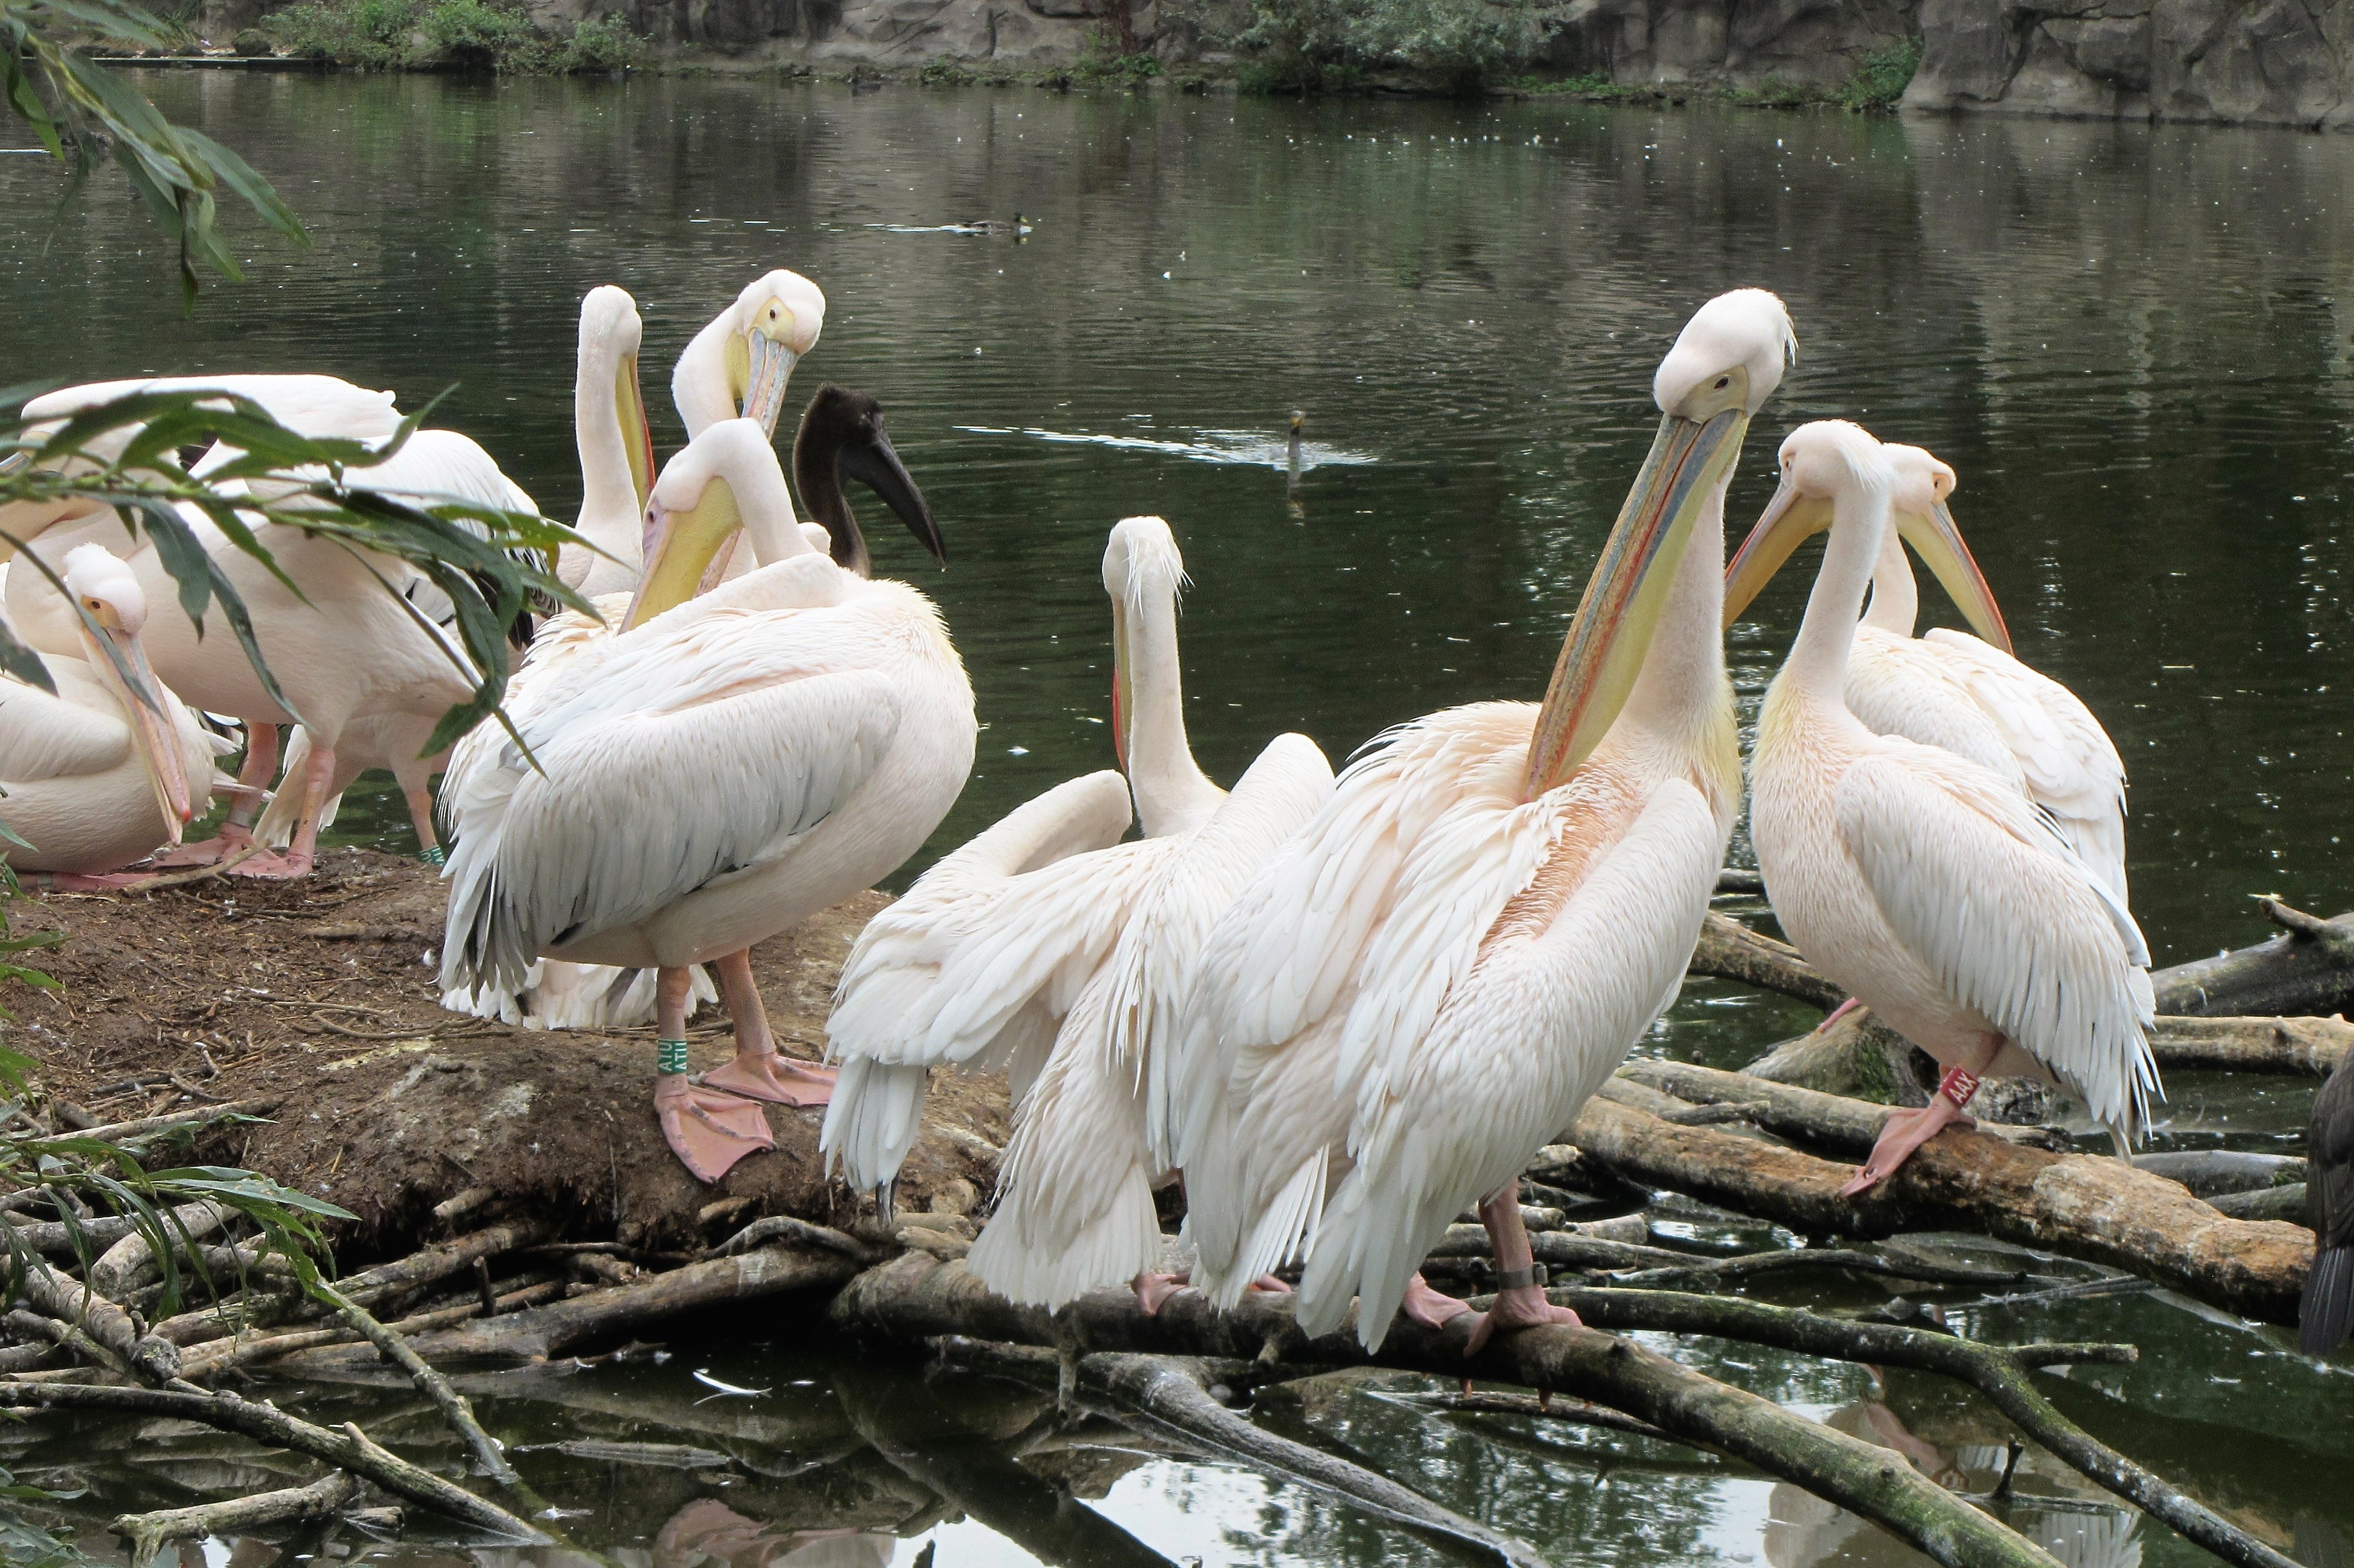
bird, pelican, seabird, wildlife, zoo, beak, fauna, birds, vertebrate, pelicans, pelecaniformes, pink pelican, big bill